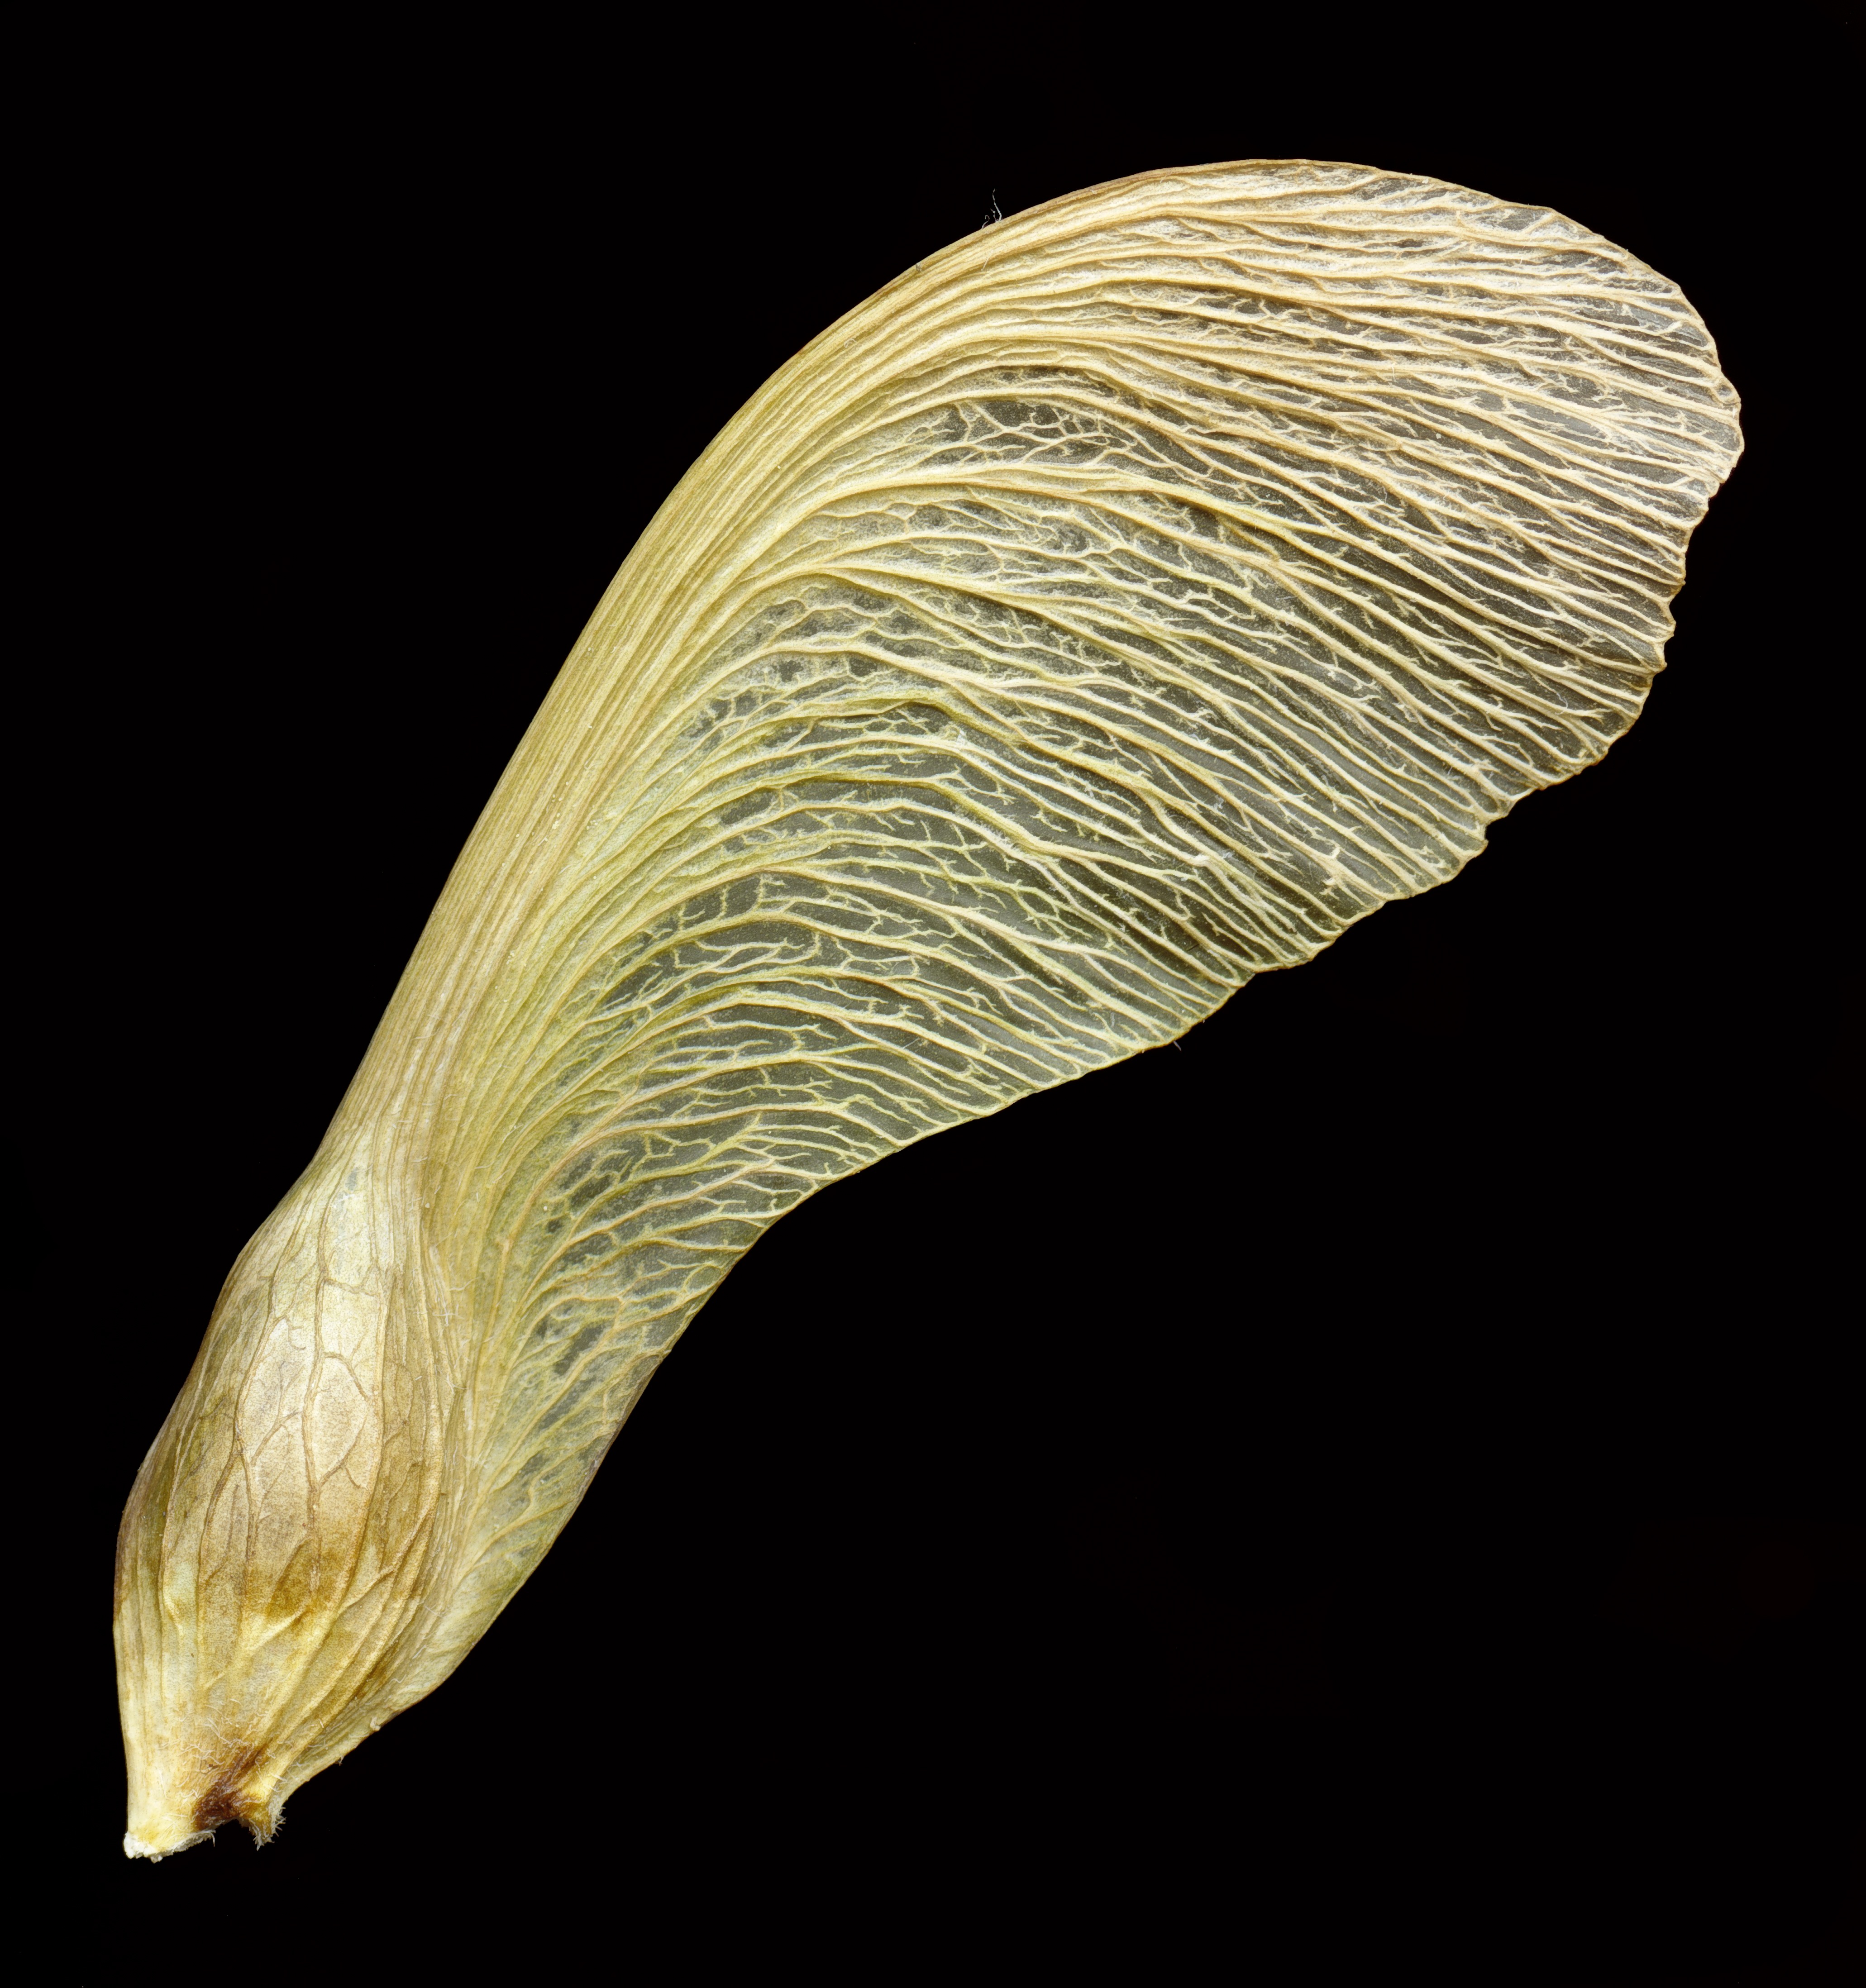
nature, wing, growth, leaf, seed, flower, young, food, spring, helicopter, pod, season, botanical, maple, wings, organ, maple leaves, whirligig, maple seeds